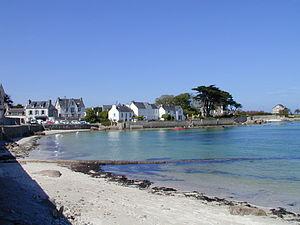
Brignogan-Plages [bʁiɲogɑ̃ plaʒ] est une ancienne commune du département du Finistère, dans la région Bretagne, en France.